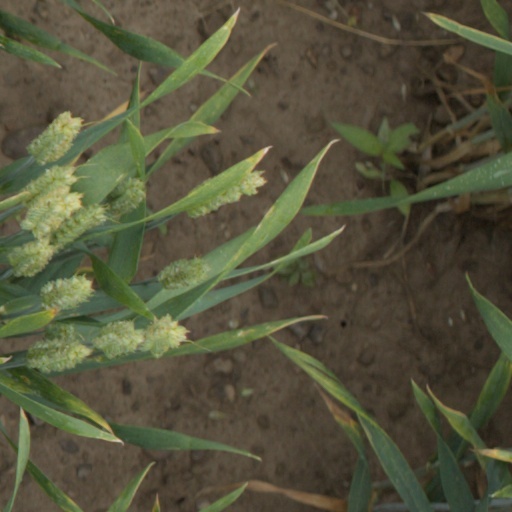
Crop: wheat